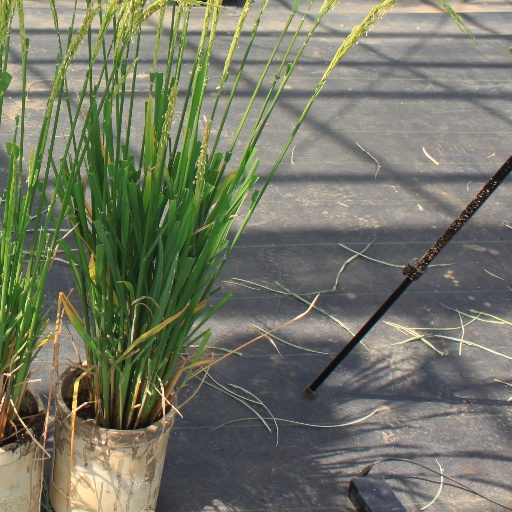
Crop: rice